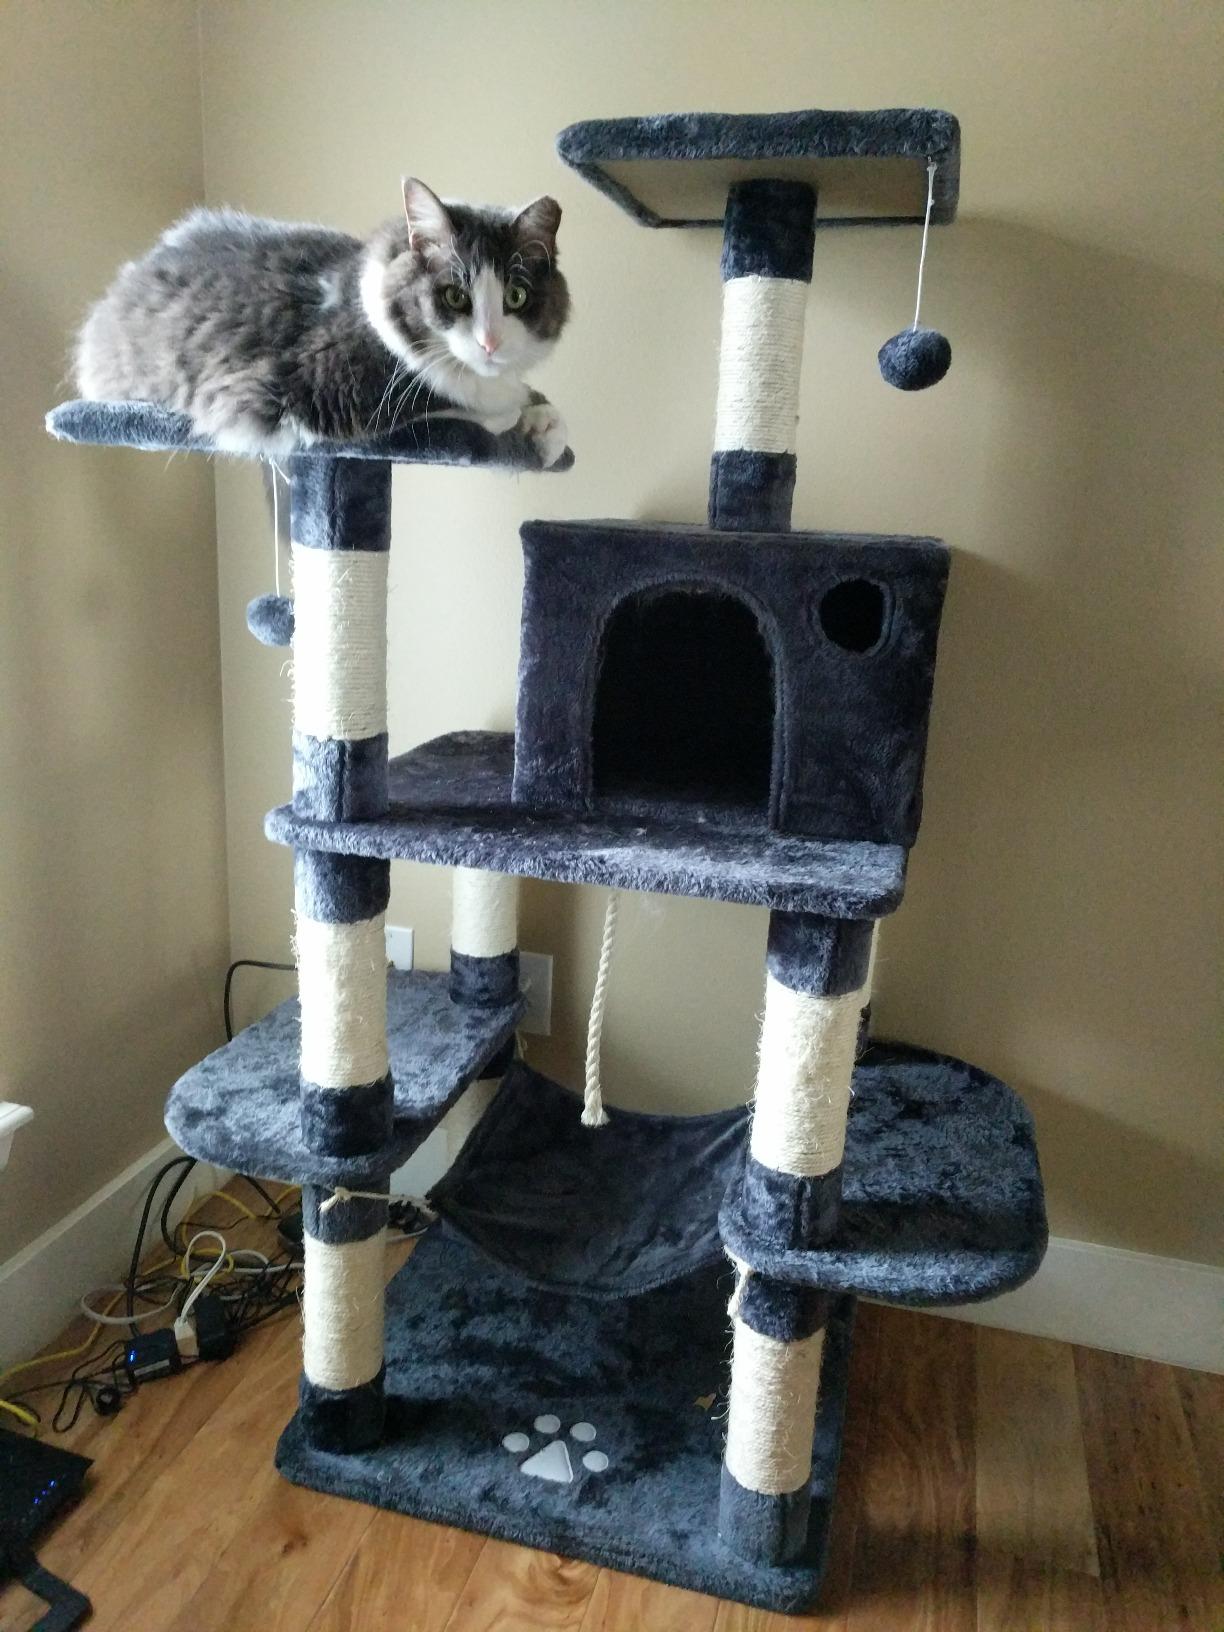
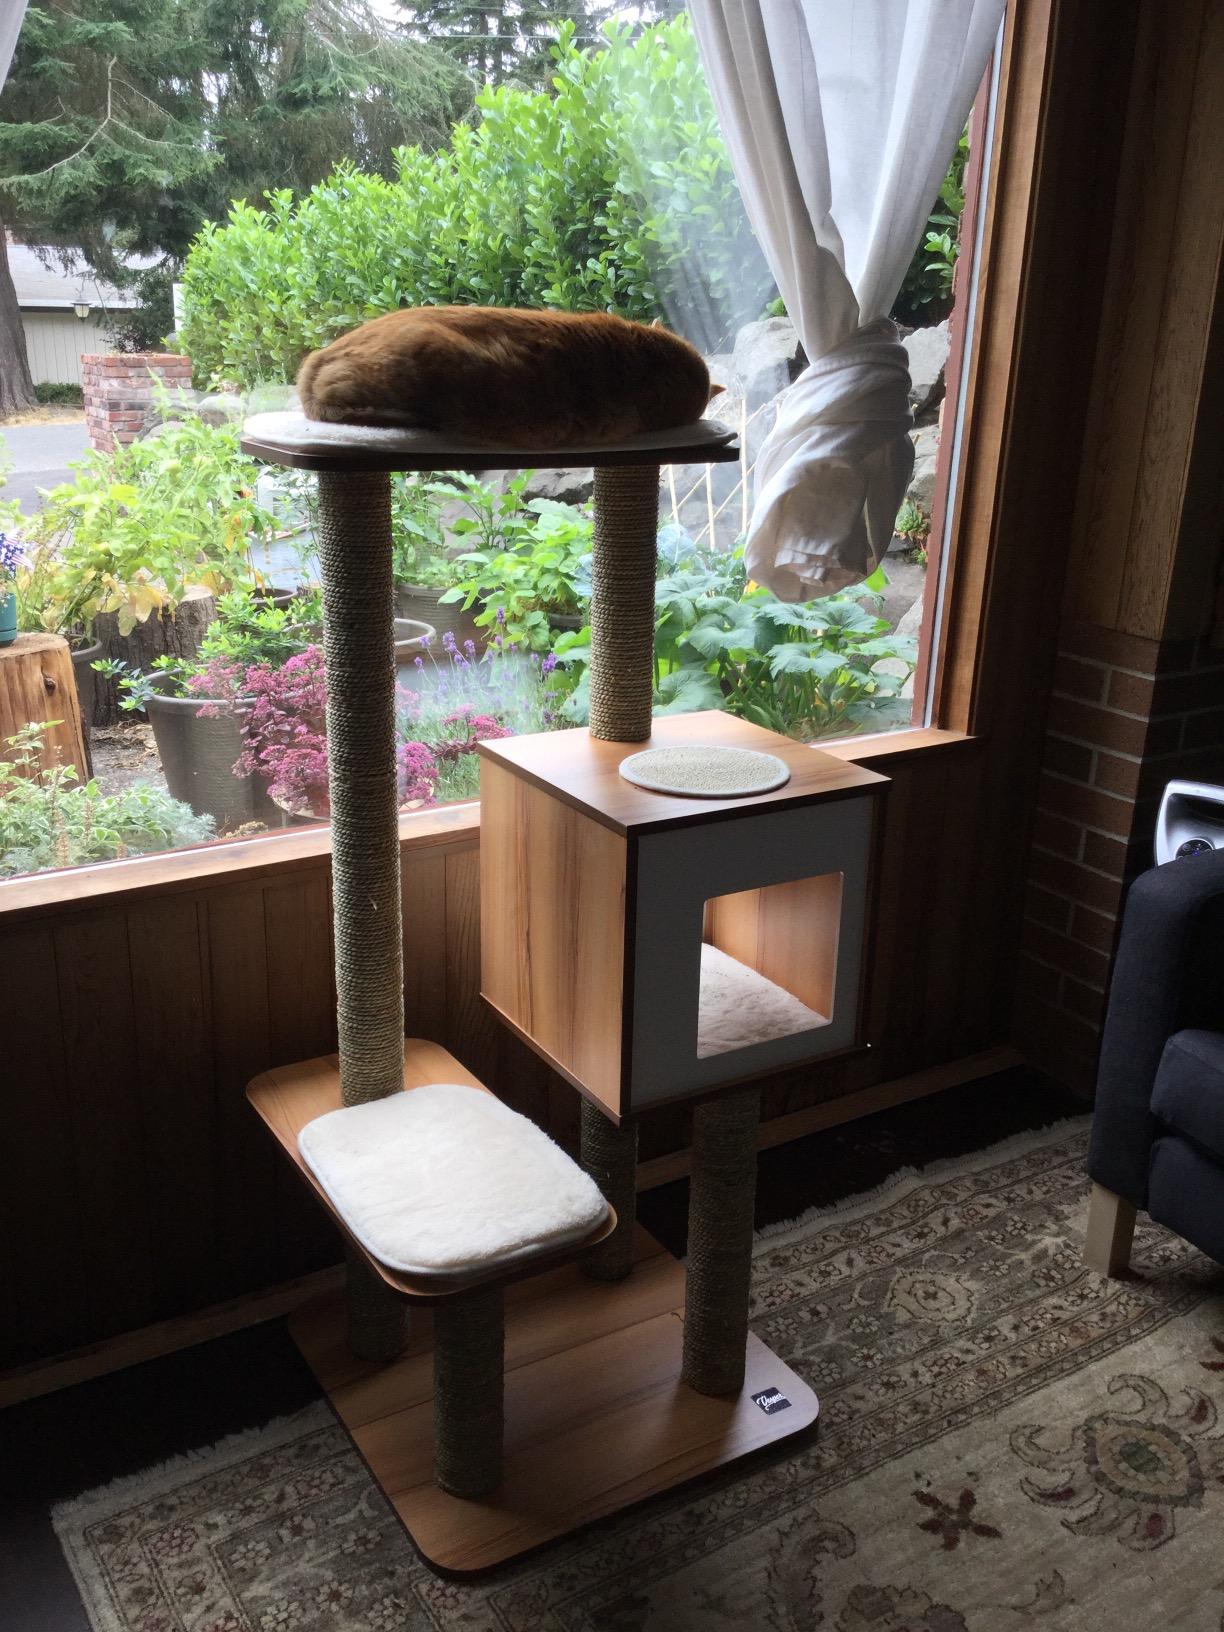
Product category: items_cat tree
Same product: no